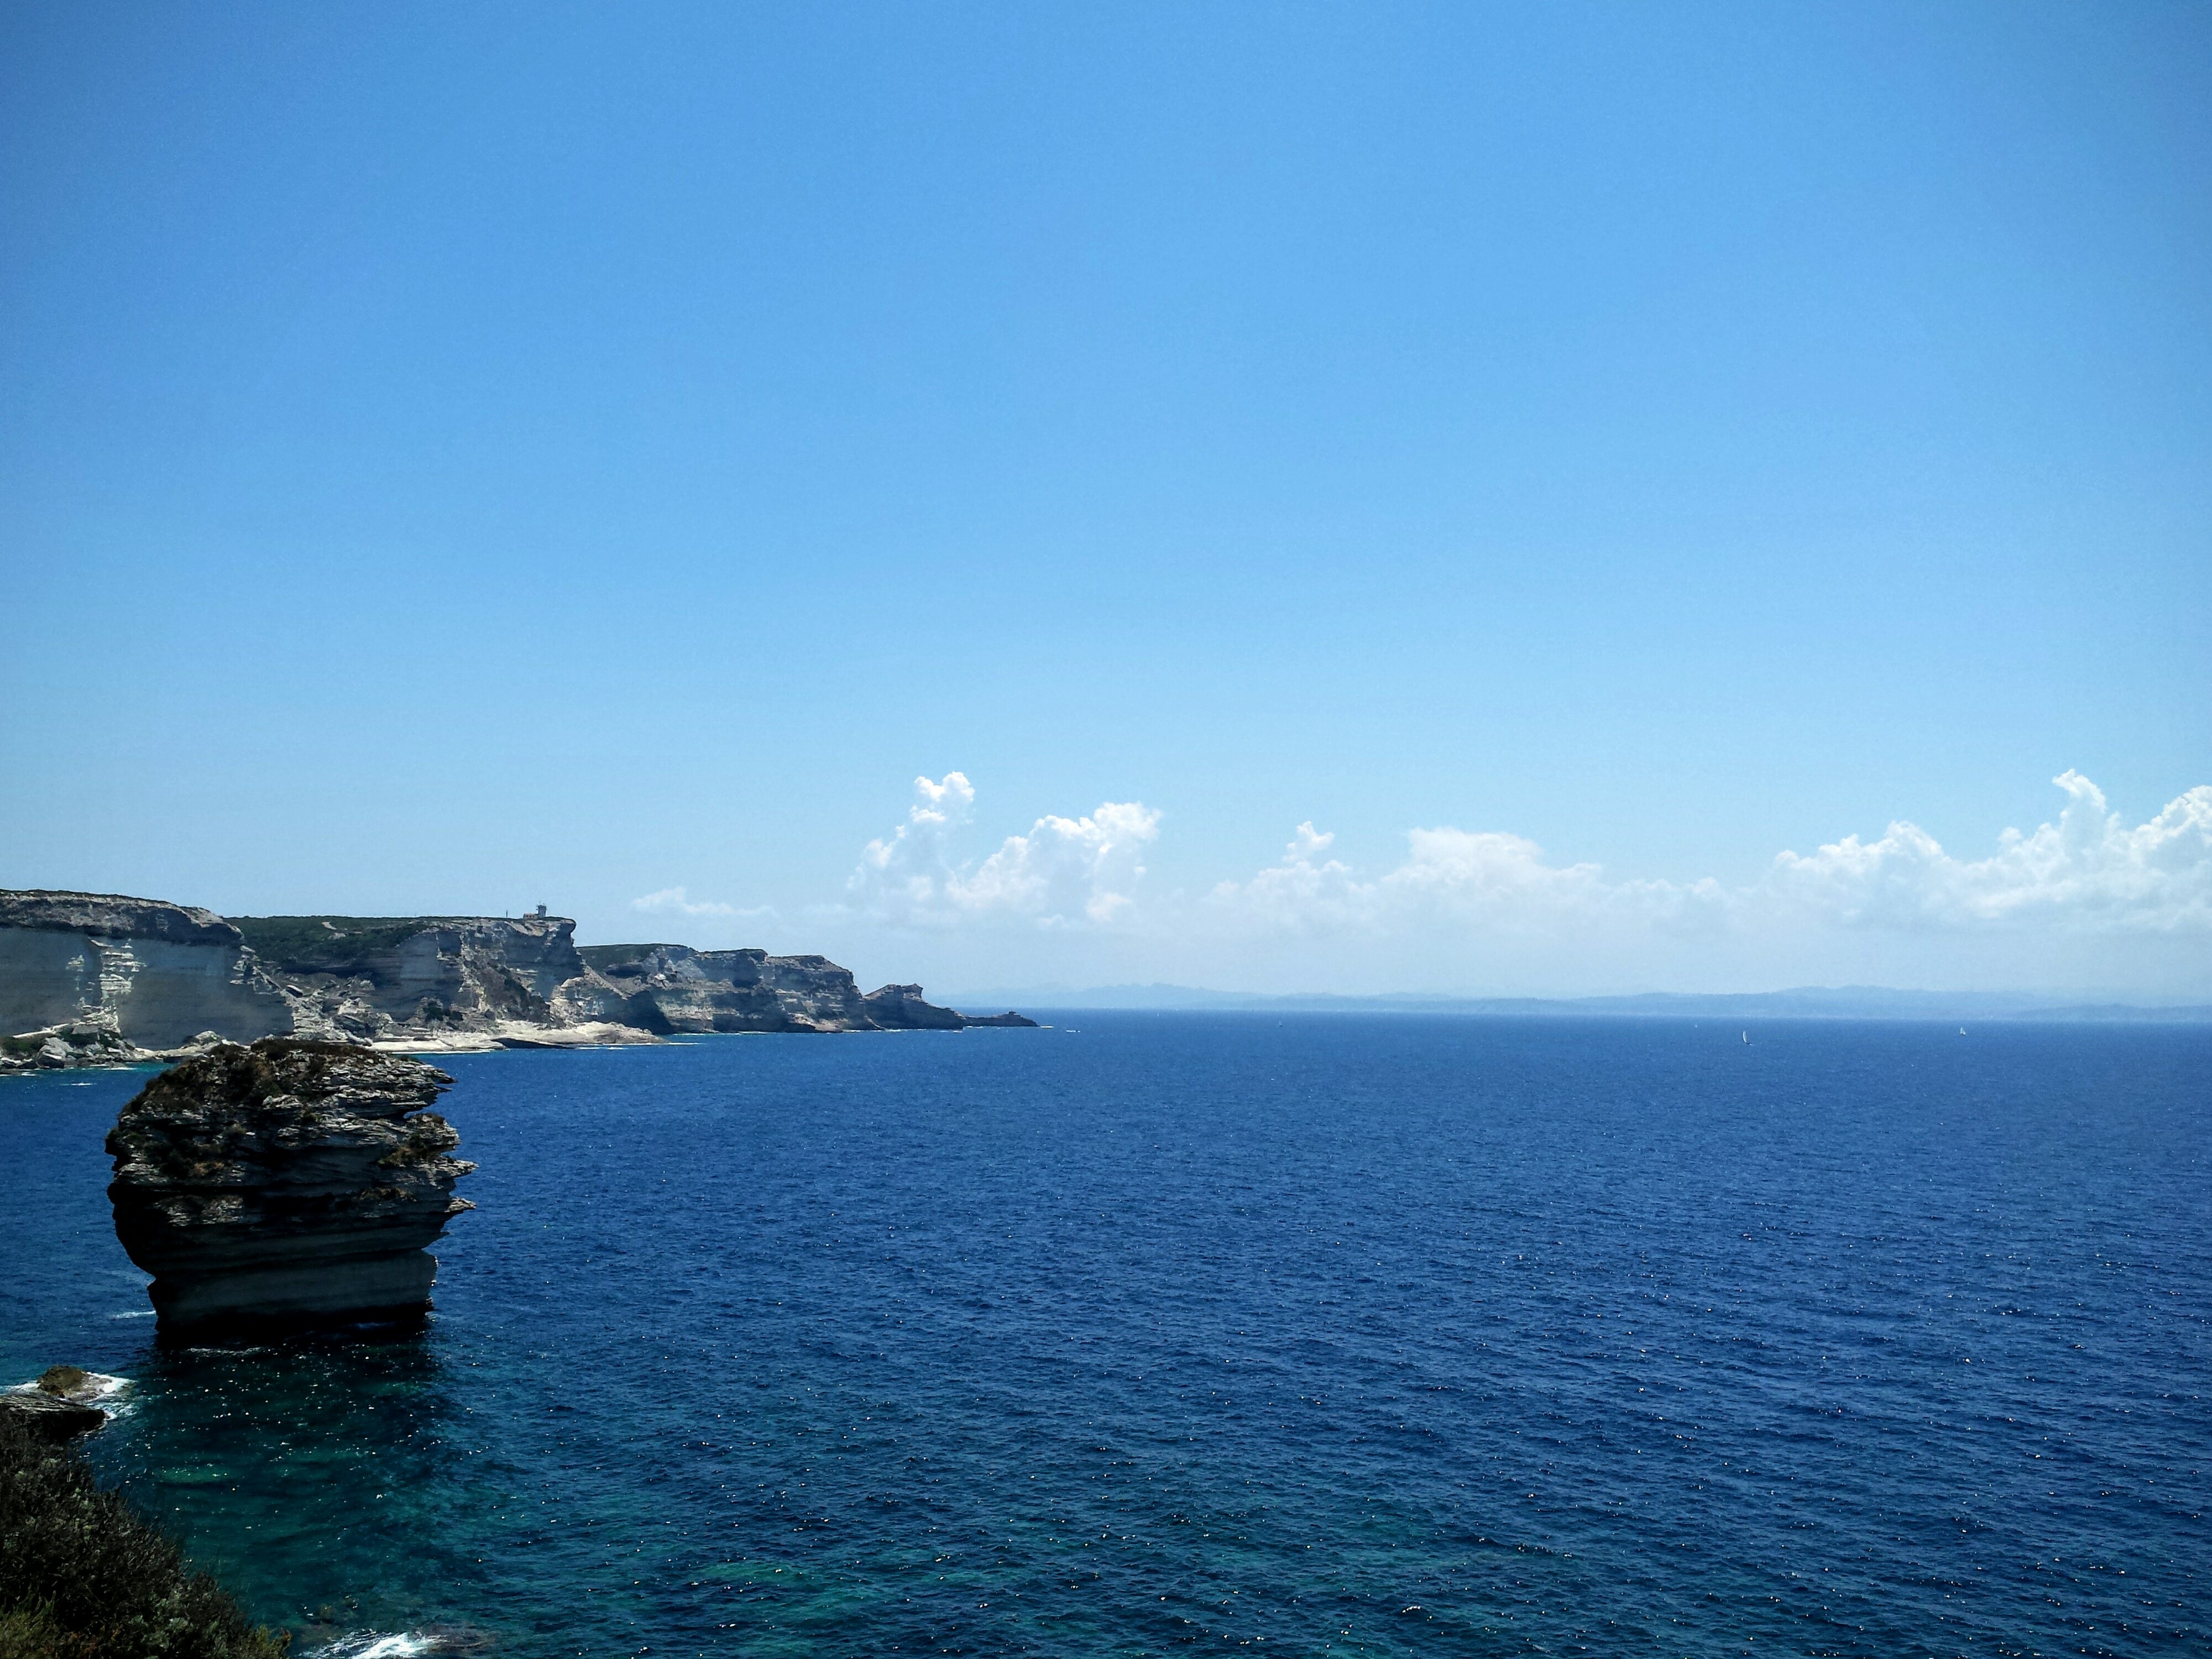
sea, coast, ocean, horizon, sky, vacation, cliff, france, mediterranean, vehicle, bay, terrain, body of water, crag, rocks, corsica, cape, islet, landform, bonifacio, grain de sable